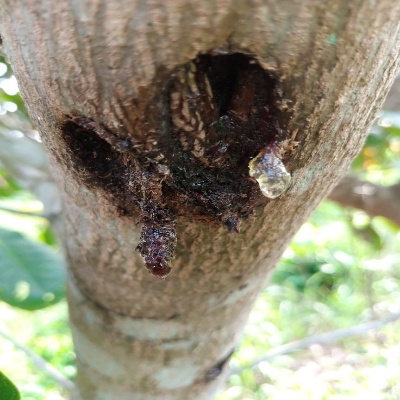
Crop: Cashew
Condition: gumosis